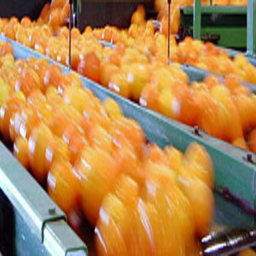
Label: Orange